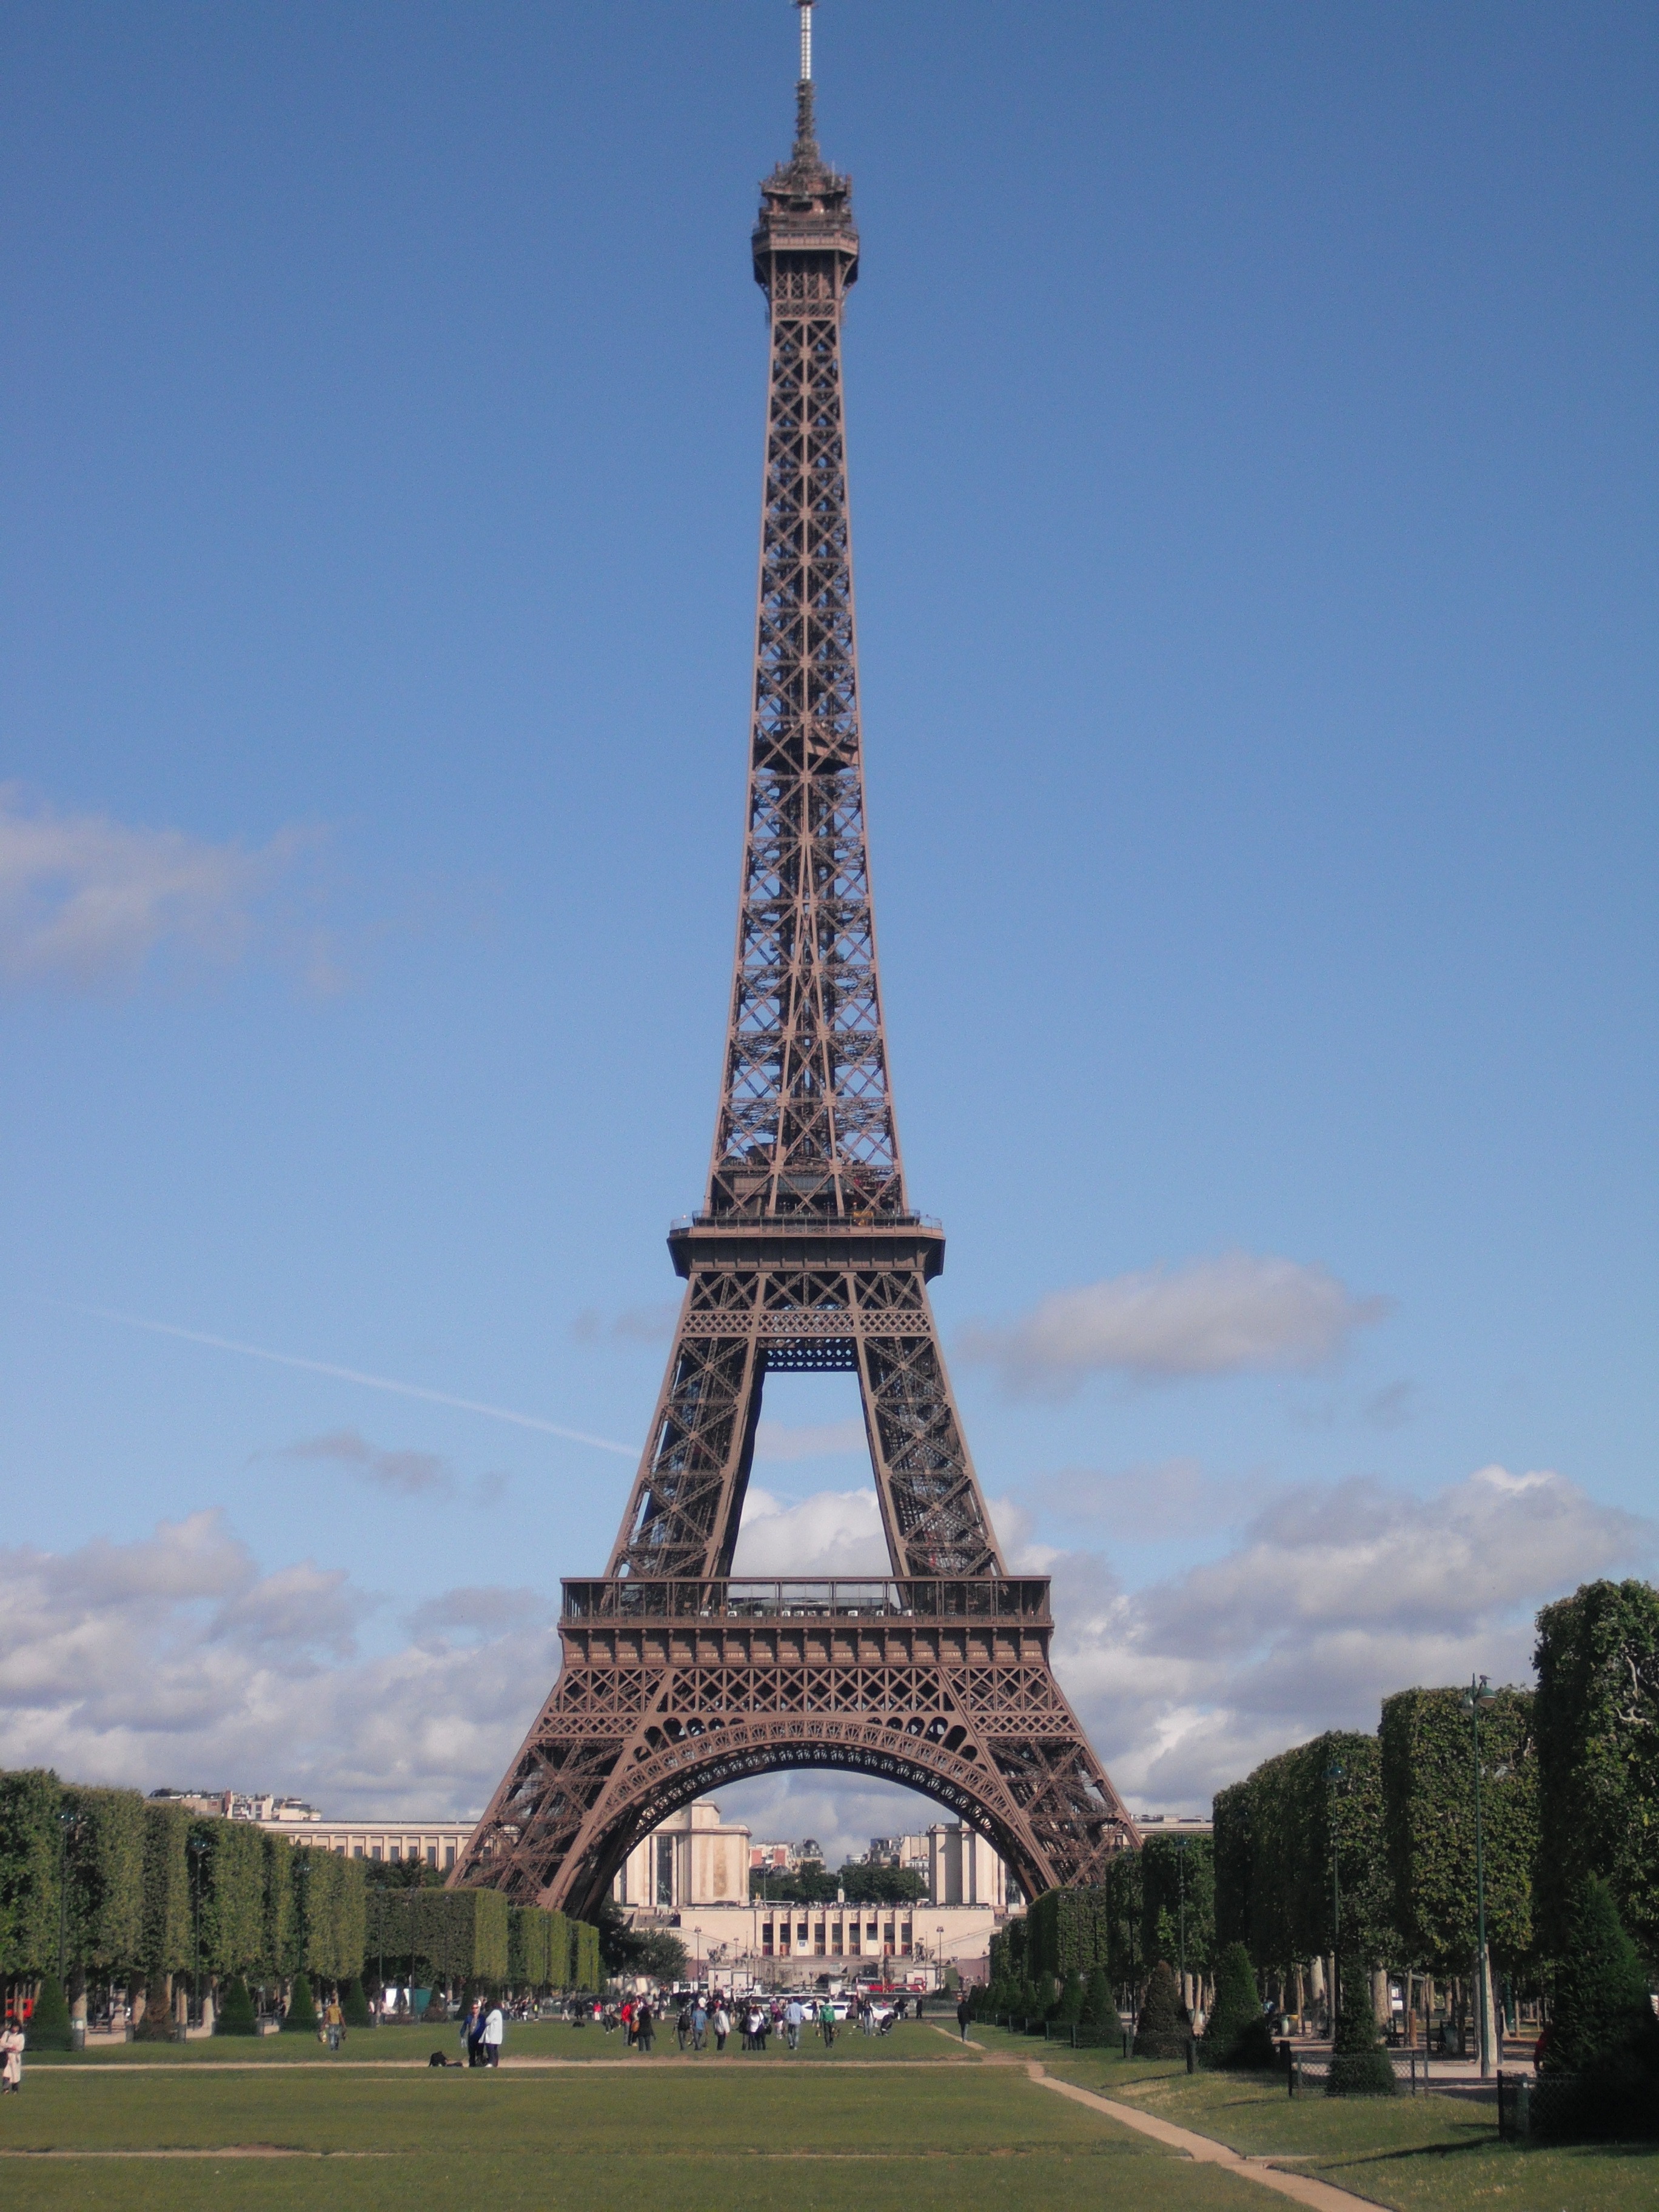
structure, building, eiffel tower, paris, monument, cityscape, vacation, travel, steel, france, europe, arch, construction, tower, symbol, scenic, romantic, landmark, sightseeing, attraction, tourism, trip, leisure, world, clock tower, majestic, place, tour, location, french, engineering, spire, steeple, tall, culture, history, wonder, famous, visit, destination, voyage, architectural